Gjilan

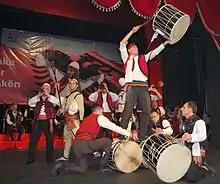
An Albanian traditional dance during the event of Flaka e Janarit

Education in Gjilan includes pre-school, primary and secondary education, and a public university (Kadri Zeka). As of 2018, there were 12,370 students in 29 primary schools, of which 12,023 were ethnic Albanians and 347 members of ethnic minorities (Serbs, Roma and Turks). There were nine secondary schools with 5,650 students of which 5,449 were Albanians and the rest minority groups.